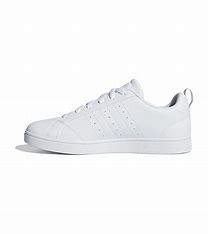
Brand: adidas
Model: neo Adidas NEO Advantage